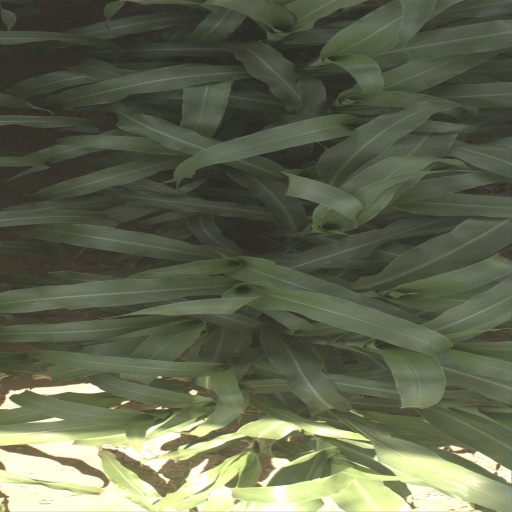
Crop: sorghum